Buncefield fire

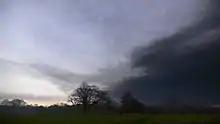
Smoke from the fire over Hampstead Heath, London, about away, 10 hours after the explosion

Hundreds of homes in the Hemel Hempstead area were evacuated, and about 2,000 people had to find alternative accommodation; emergency services asked residents of the smoke-affected areas to close their windows and doors and to stay inside.